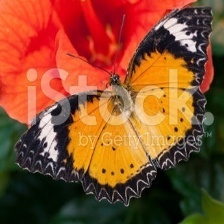
Species: DANAID EGGFLY
Butterfly family (ImageNet category): monarch